Merv

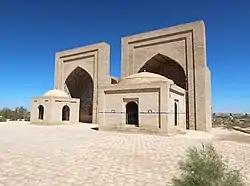
Mausoleums of Two Sahabi brothers, al-Aslamī and al-Ghifari, ancient Merv

After the Sasanid Ardashir I (220–240 AD) took Merv, the study of numismatics picks up the thread: the unbroken series of coins originally minted at Merv document a long unbroken direct Sassanian rule of almost four centuries. During this period Merv was home to practitioners of various religions beside the official Sassanid Zoroastrianism, including Buddhists, Manichaeans, and Christians of the Church of the East. Between the 5th and 11th centuries, Merv served as the seat of an East Syrian metropolitan province. The first bishop was Barshabba (c.360/424). The Hephthalite occupation from the end of the 5th century to 565 AD briefly interrupted Sassanid rule.